Pudhiya Mugam

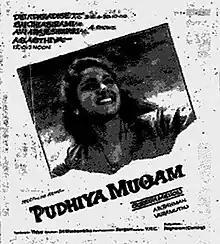
Poster

Pudhiya Mugam is a 1993 Indian Tamil-language thriller film directed by Suresh Chandra Menon. It stars Revathi, Menon and Vineeth. The film featured music by A. R. Rahman. This marked the debut film of Menon and remained his only film until he acted in "Solo" (2017), 24 years later.